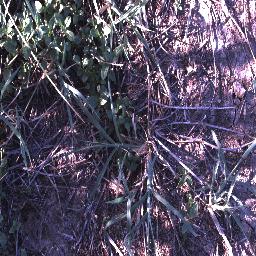
Label: negative